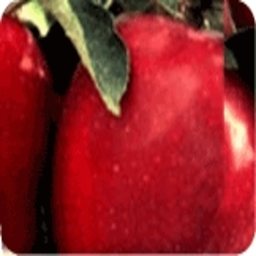
Label: Apple